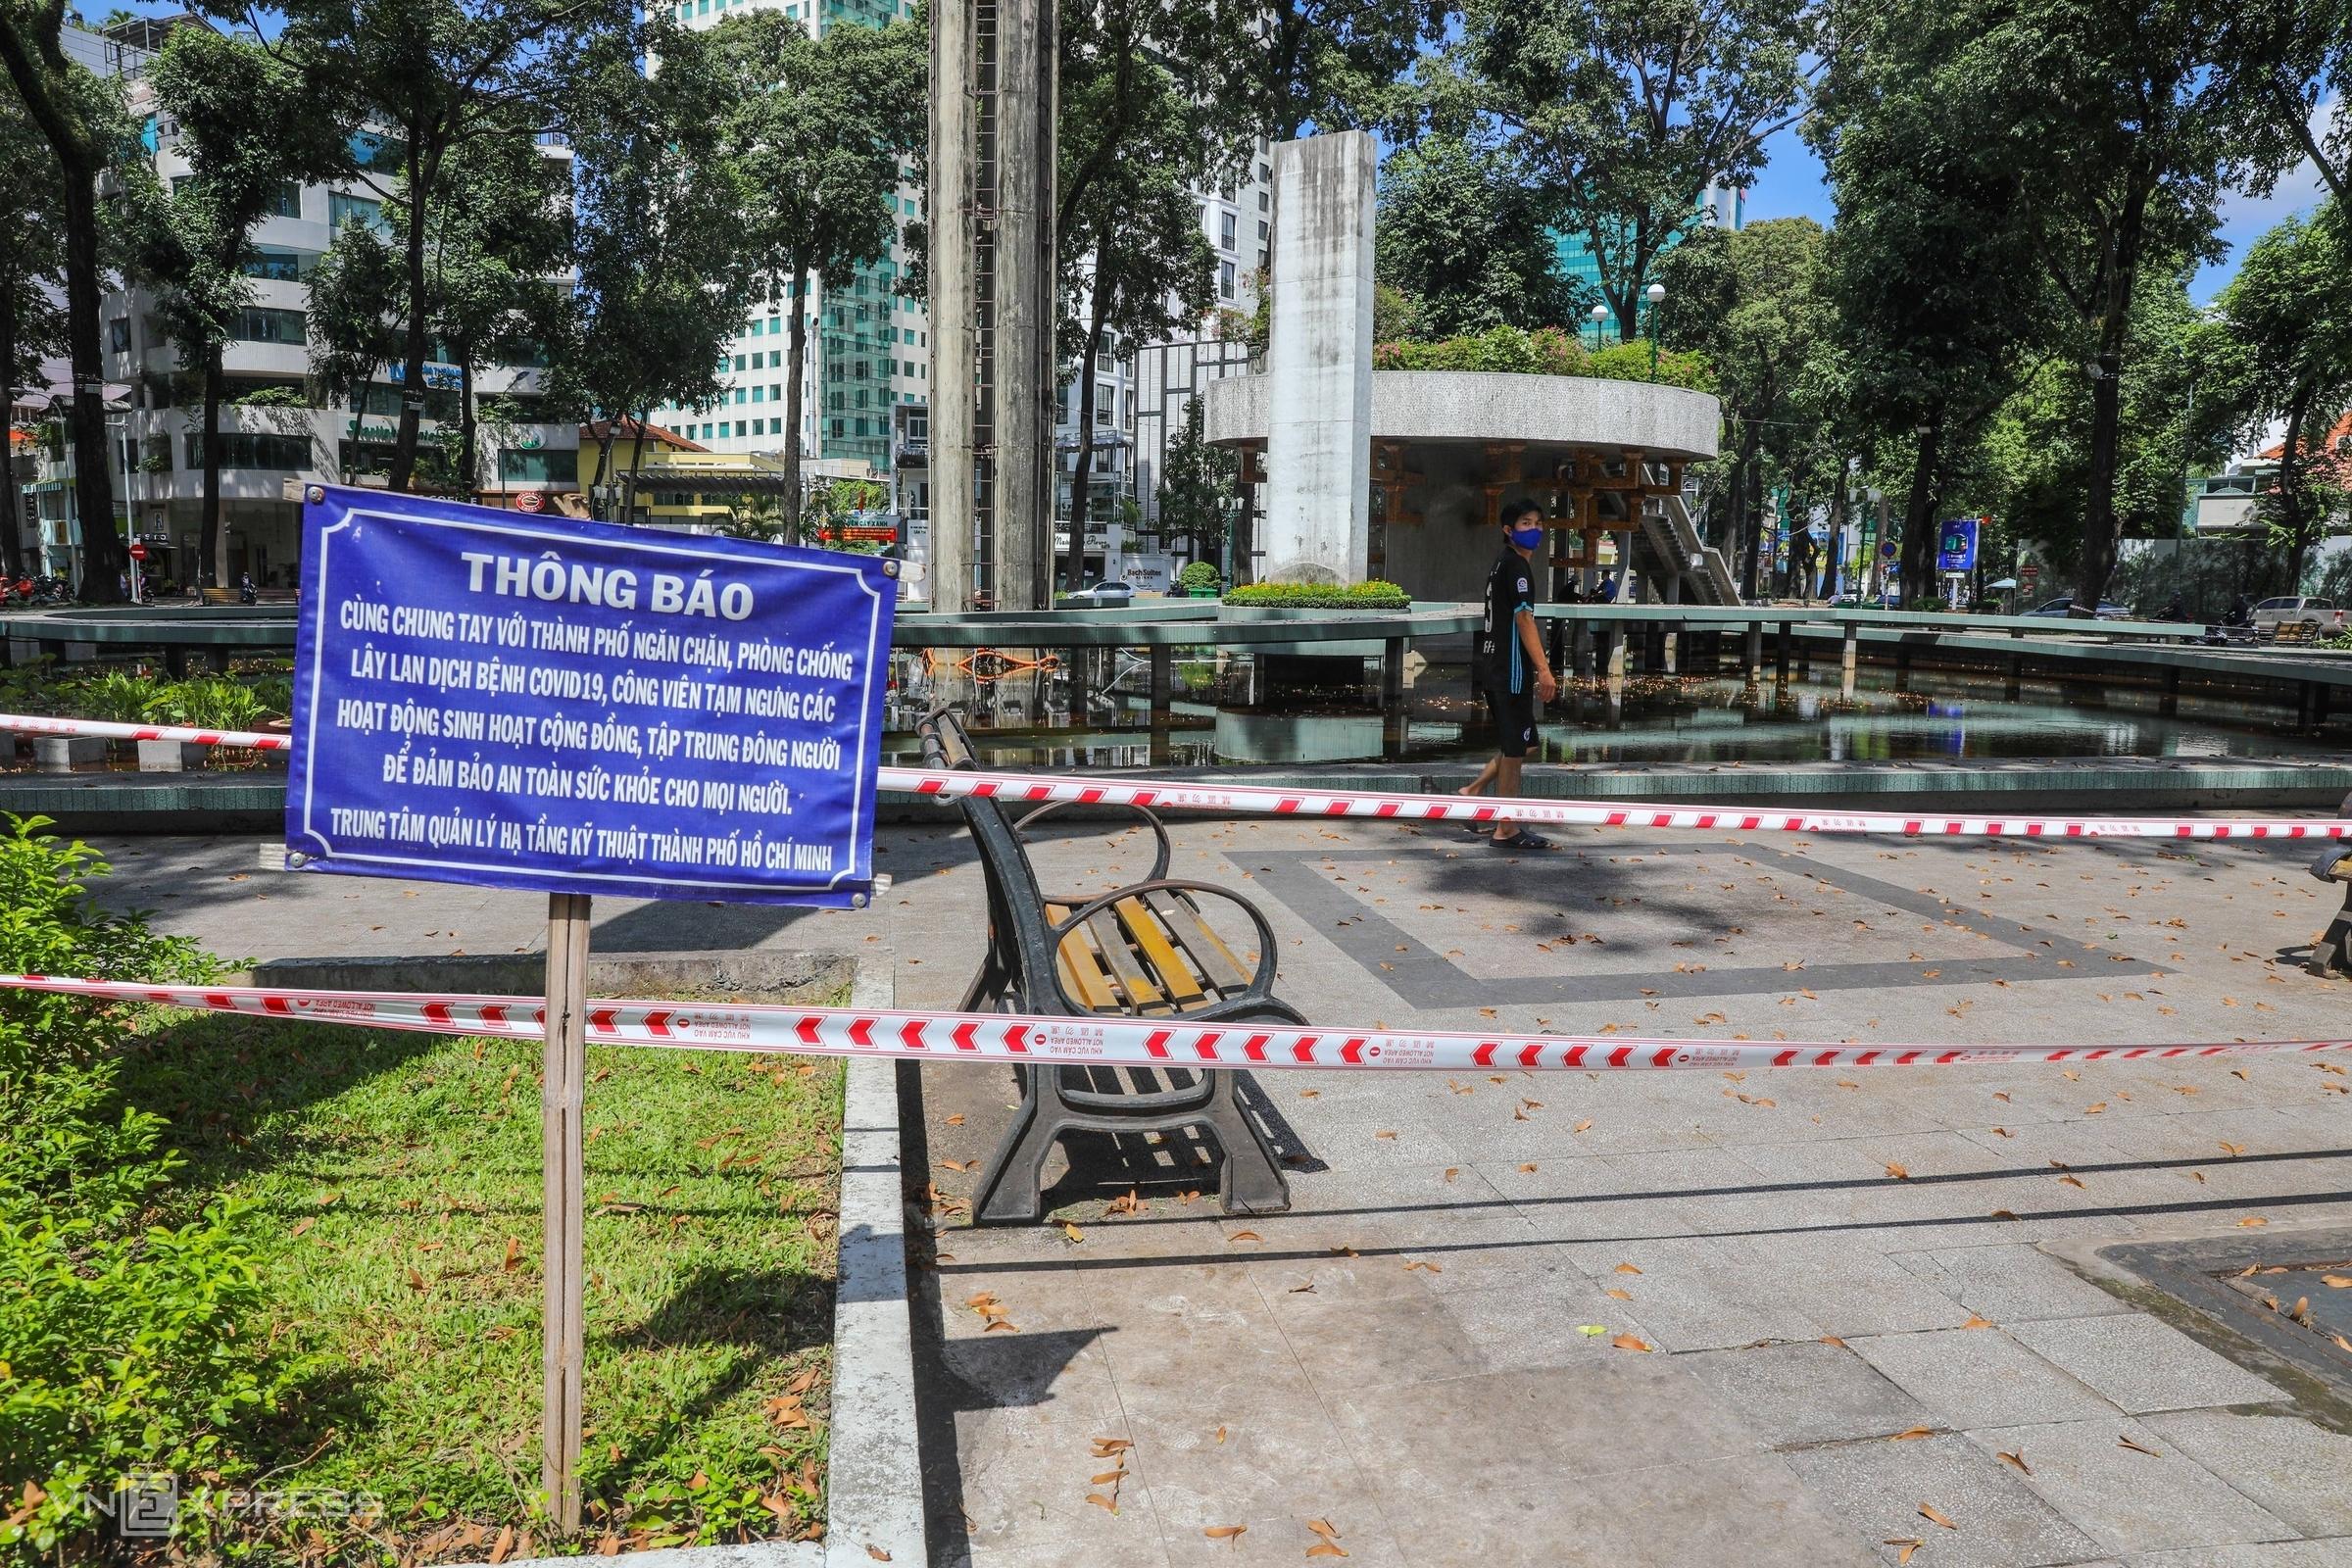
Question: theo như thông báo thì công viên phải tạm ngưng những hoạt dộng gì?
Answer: sinh hoạt cộng đồng và tập trung đông người